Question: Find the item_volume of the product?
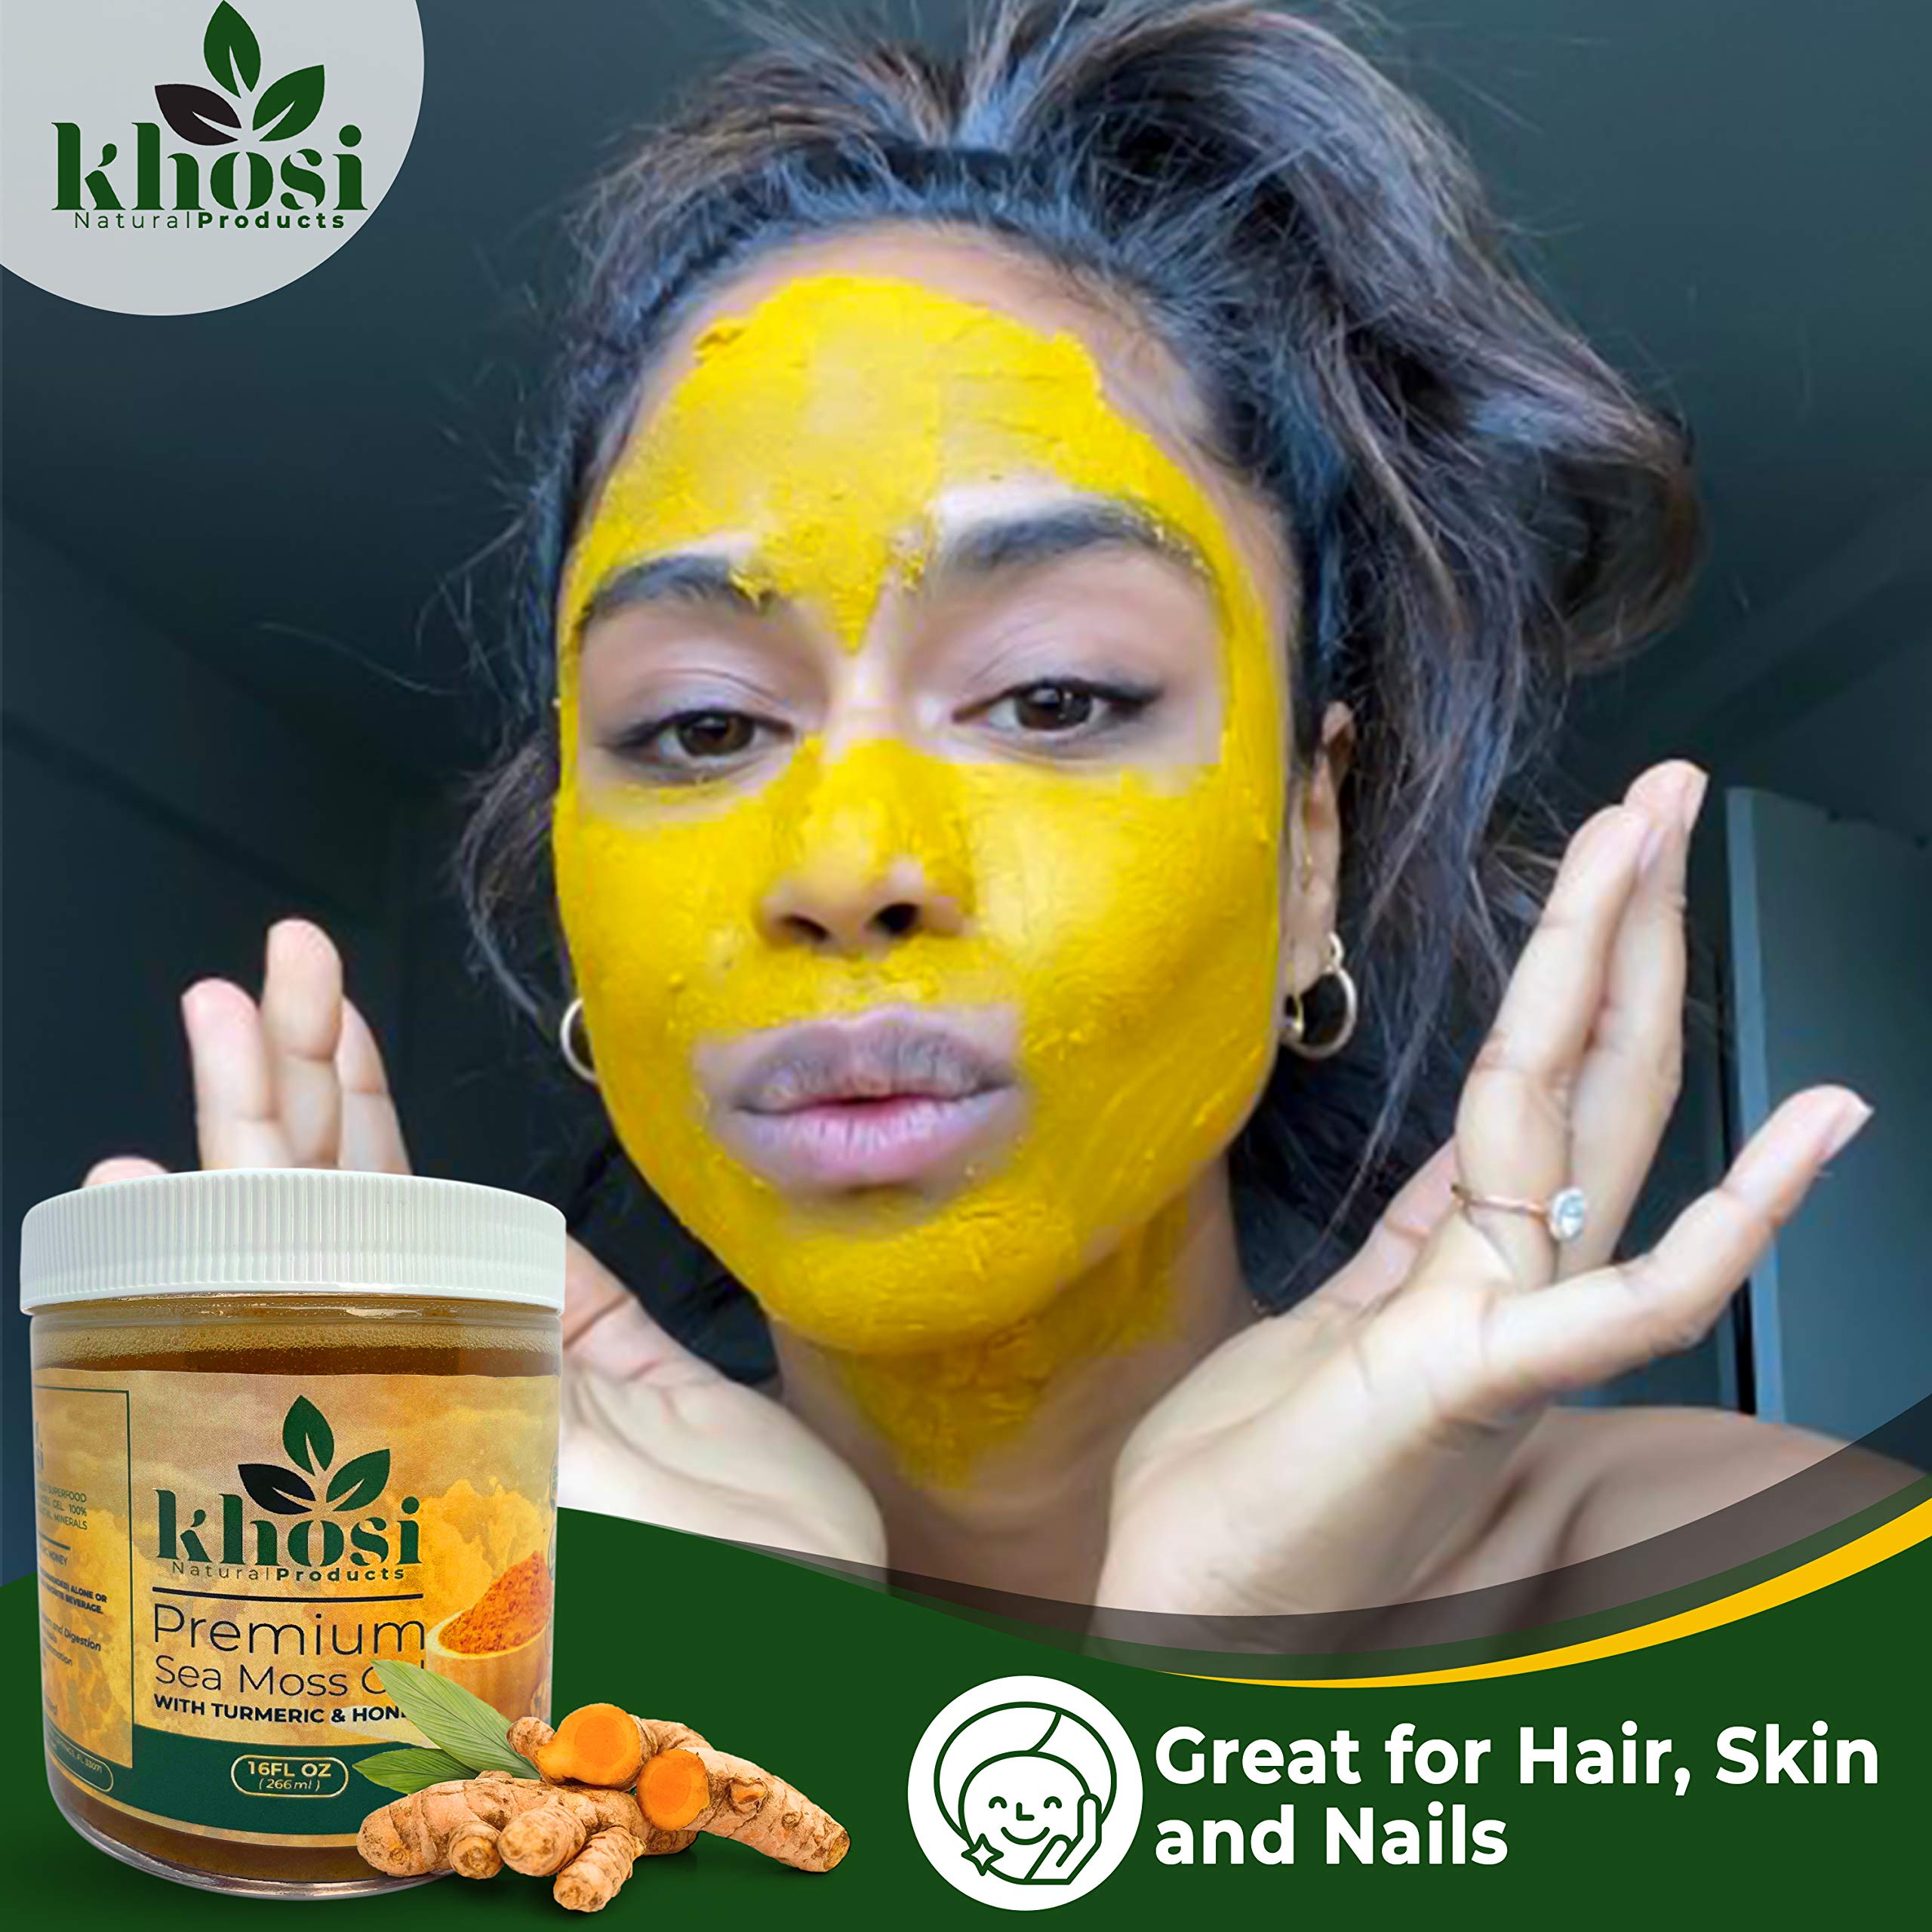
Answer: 16.0 fluid ounce